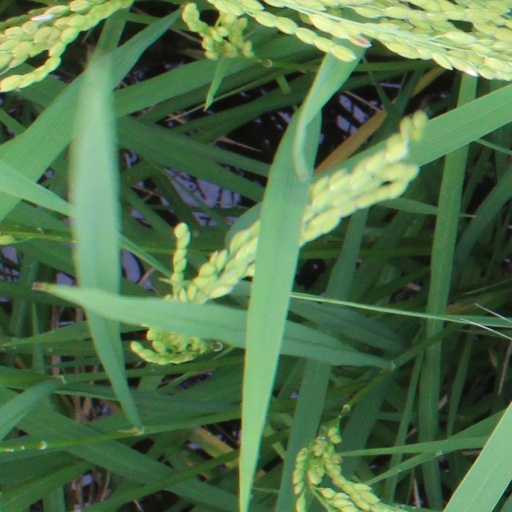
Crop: rice